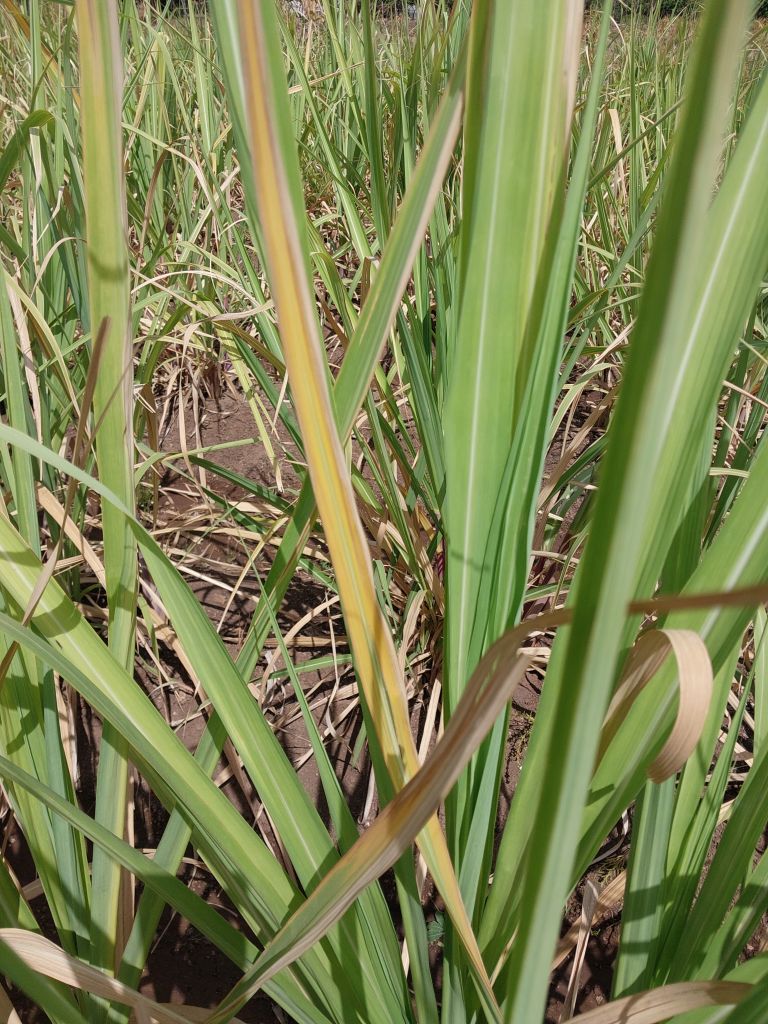
Label: Yellow Leaf